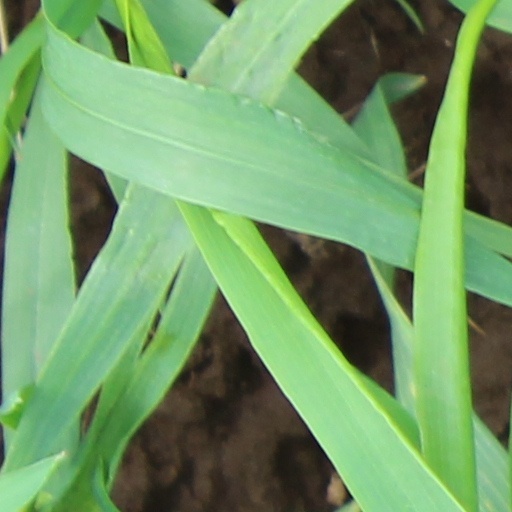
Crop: wheat